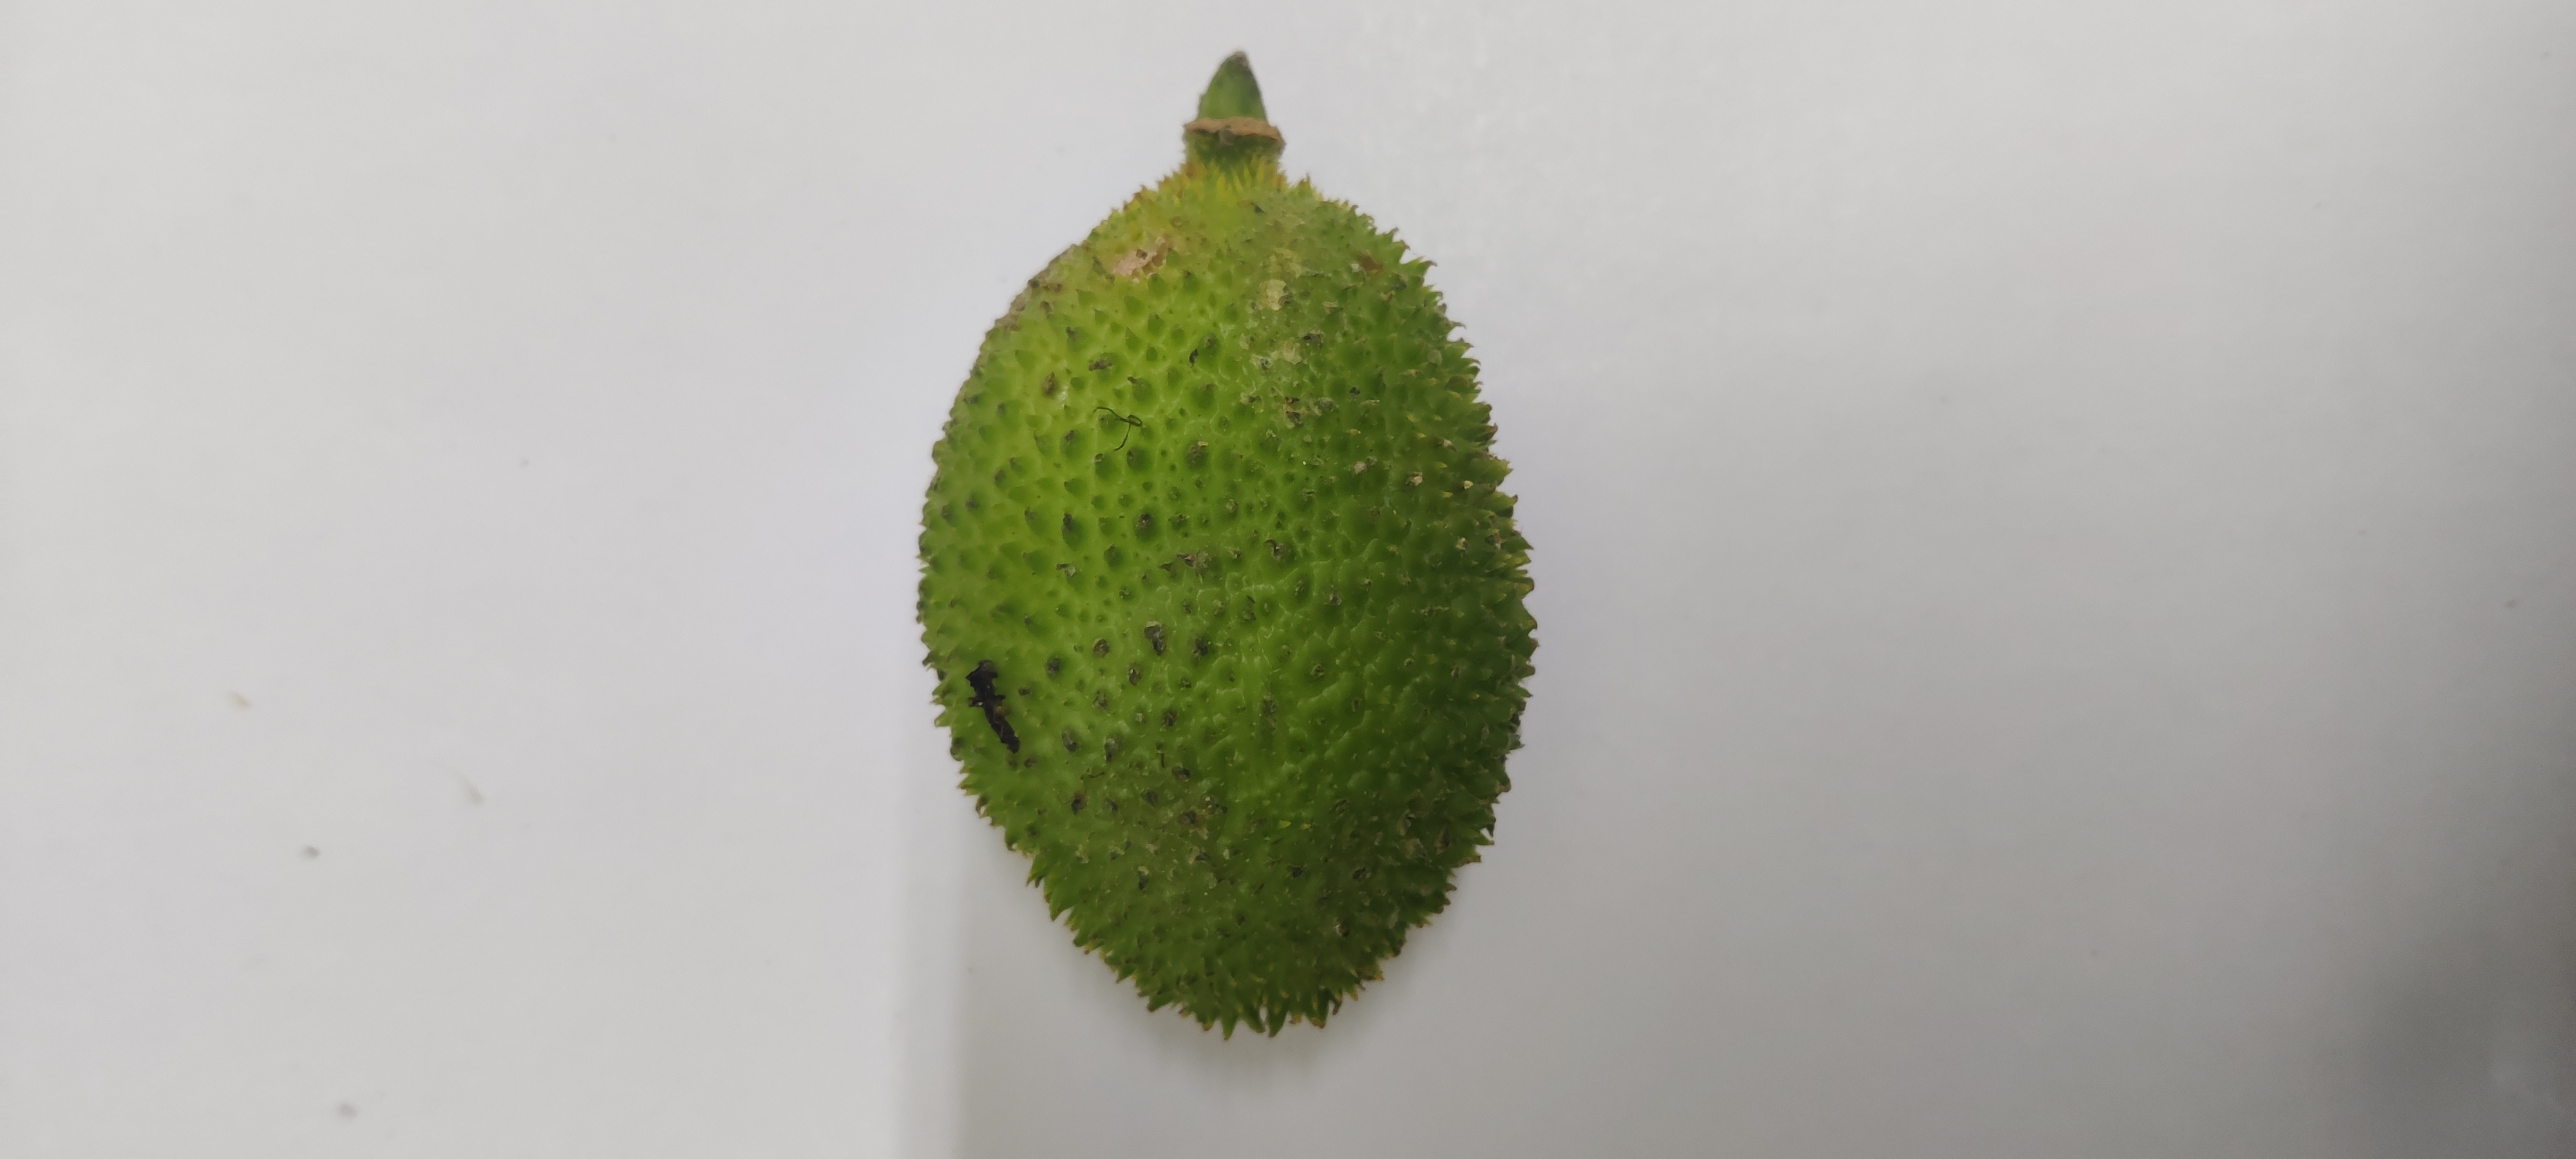
Crop: Spiny Gourd
Condition: Severely Damaged